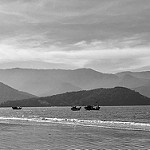
Label: B & W